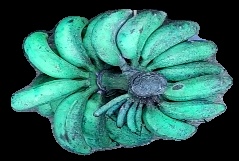
Variety: rasbale
Grade: grade3